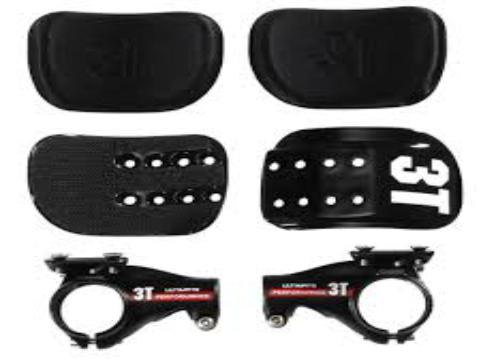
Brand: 3t cycling
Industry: Sports